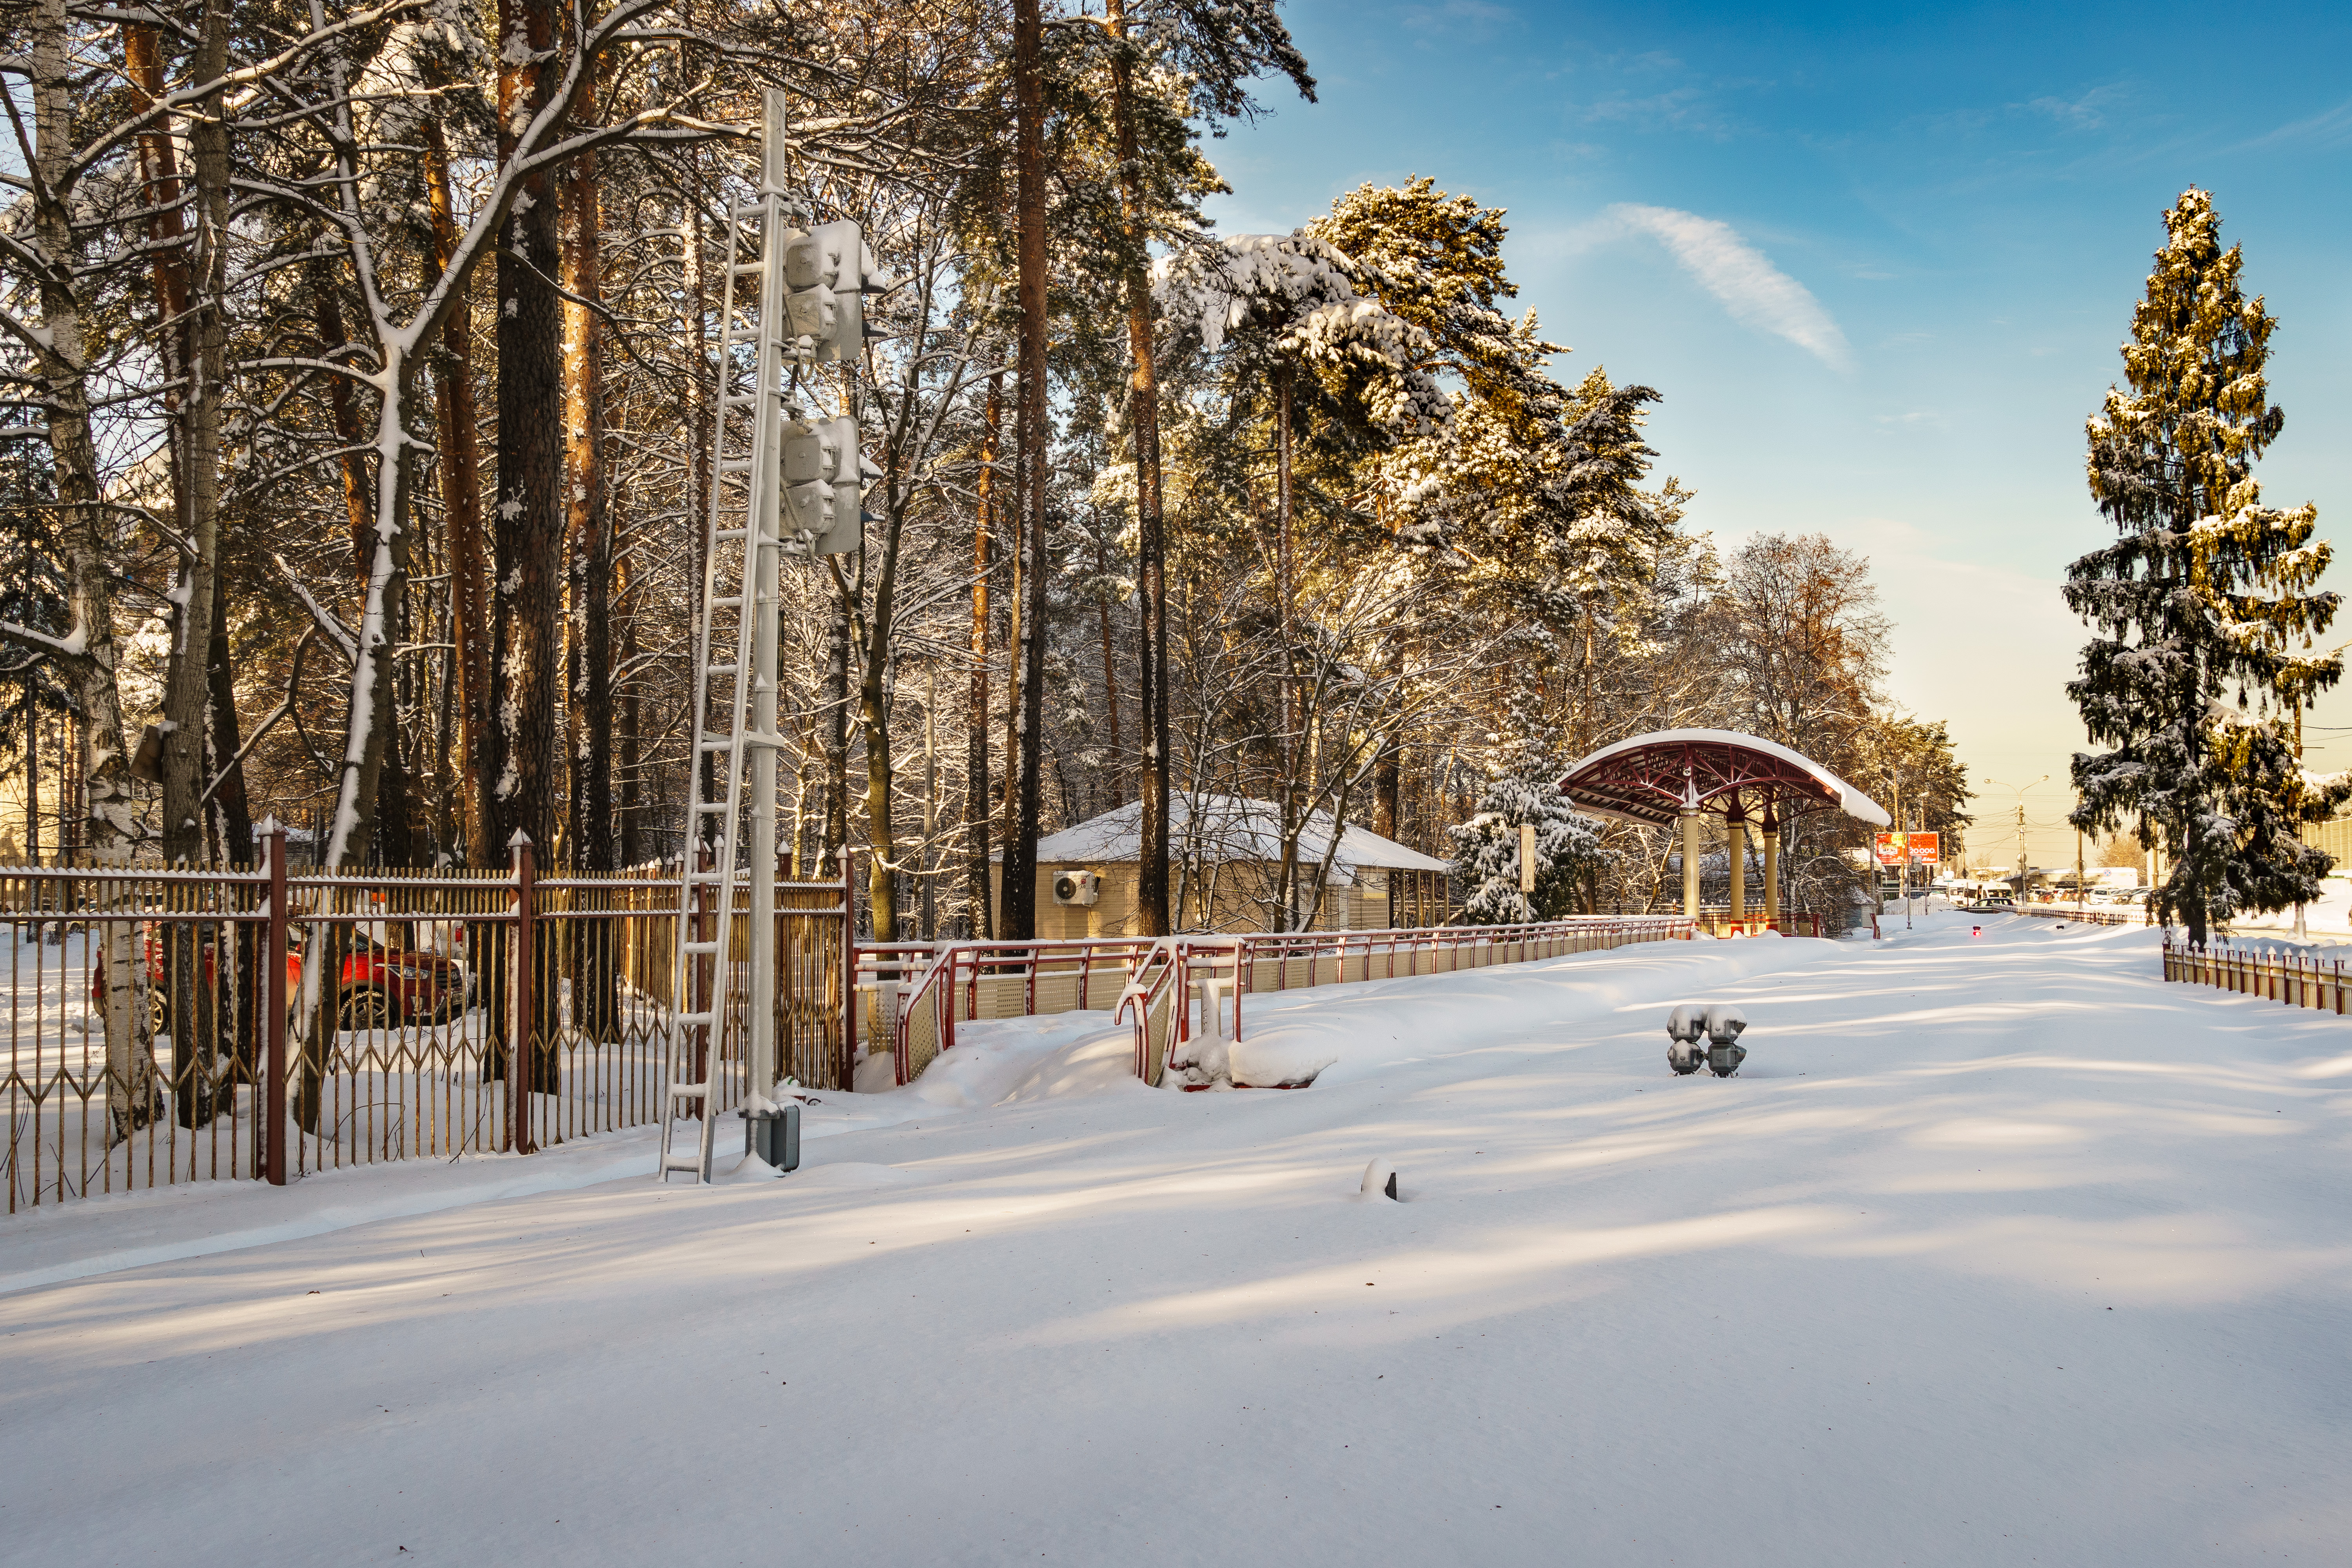
snow, winter, frost, cold, trees, railway, station, branches, white, wintry, snowfall, sky, mysterious, nature, landscape, calm, picturesque, Kratovo Childrens Railway, freezing, tree, shade, precipitation, conifer, winter storm, grove, blizzard, fir, evergreen, pine, ice, pine family